Bloody Sabor of Križevci

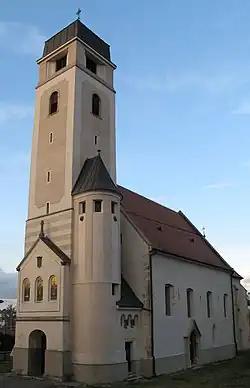
Holy Cross church in Križevci, the site of the massacre

Bloody Sabor of Križevci or Bloody Parliament Session or Križevci Bloody Assembly was an organised killing of the former Croatian ban Stephen II Lackfi and his followers by King Sigismund in Križevci, Croatia, on 27 February 1397. The episode was part of a quarter-century-long fight over the Hungarian-Croatian crown after the death of Louis I of Hungary. During this prolonged struggle, Croatia was a stronghold of the Anjou-Durazzo party fighting against King Sigismund.